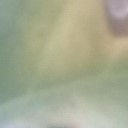
Label: Leaf_rust